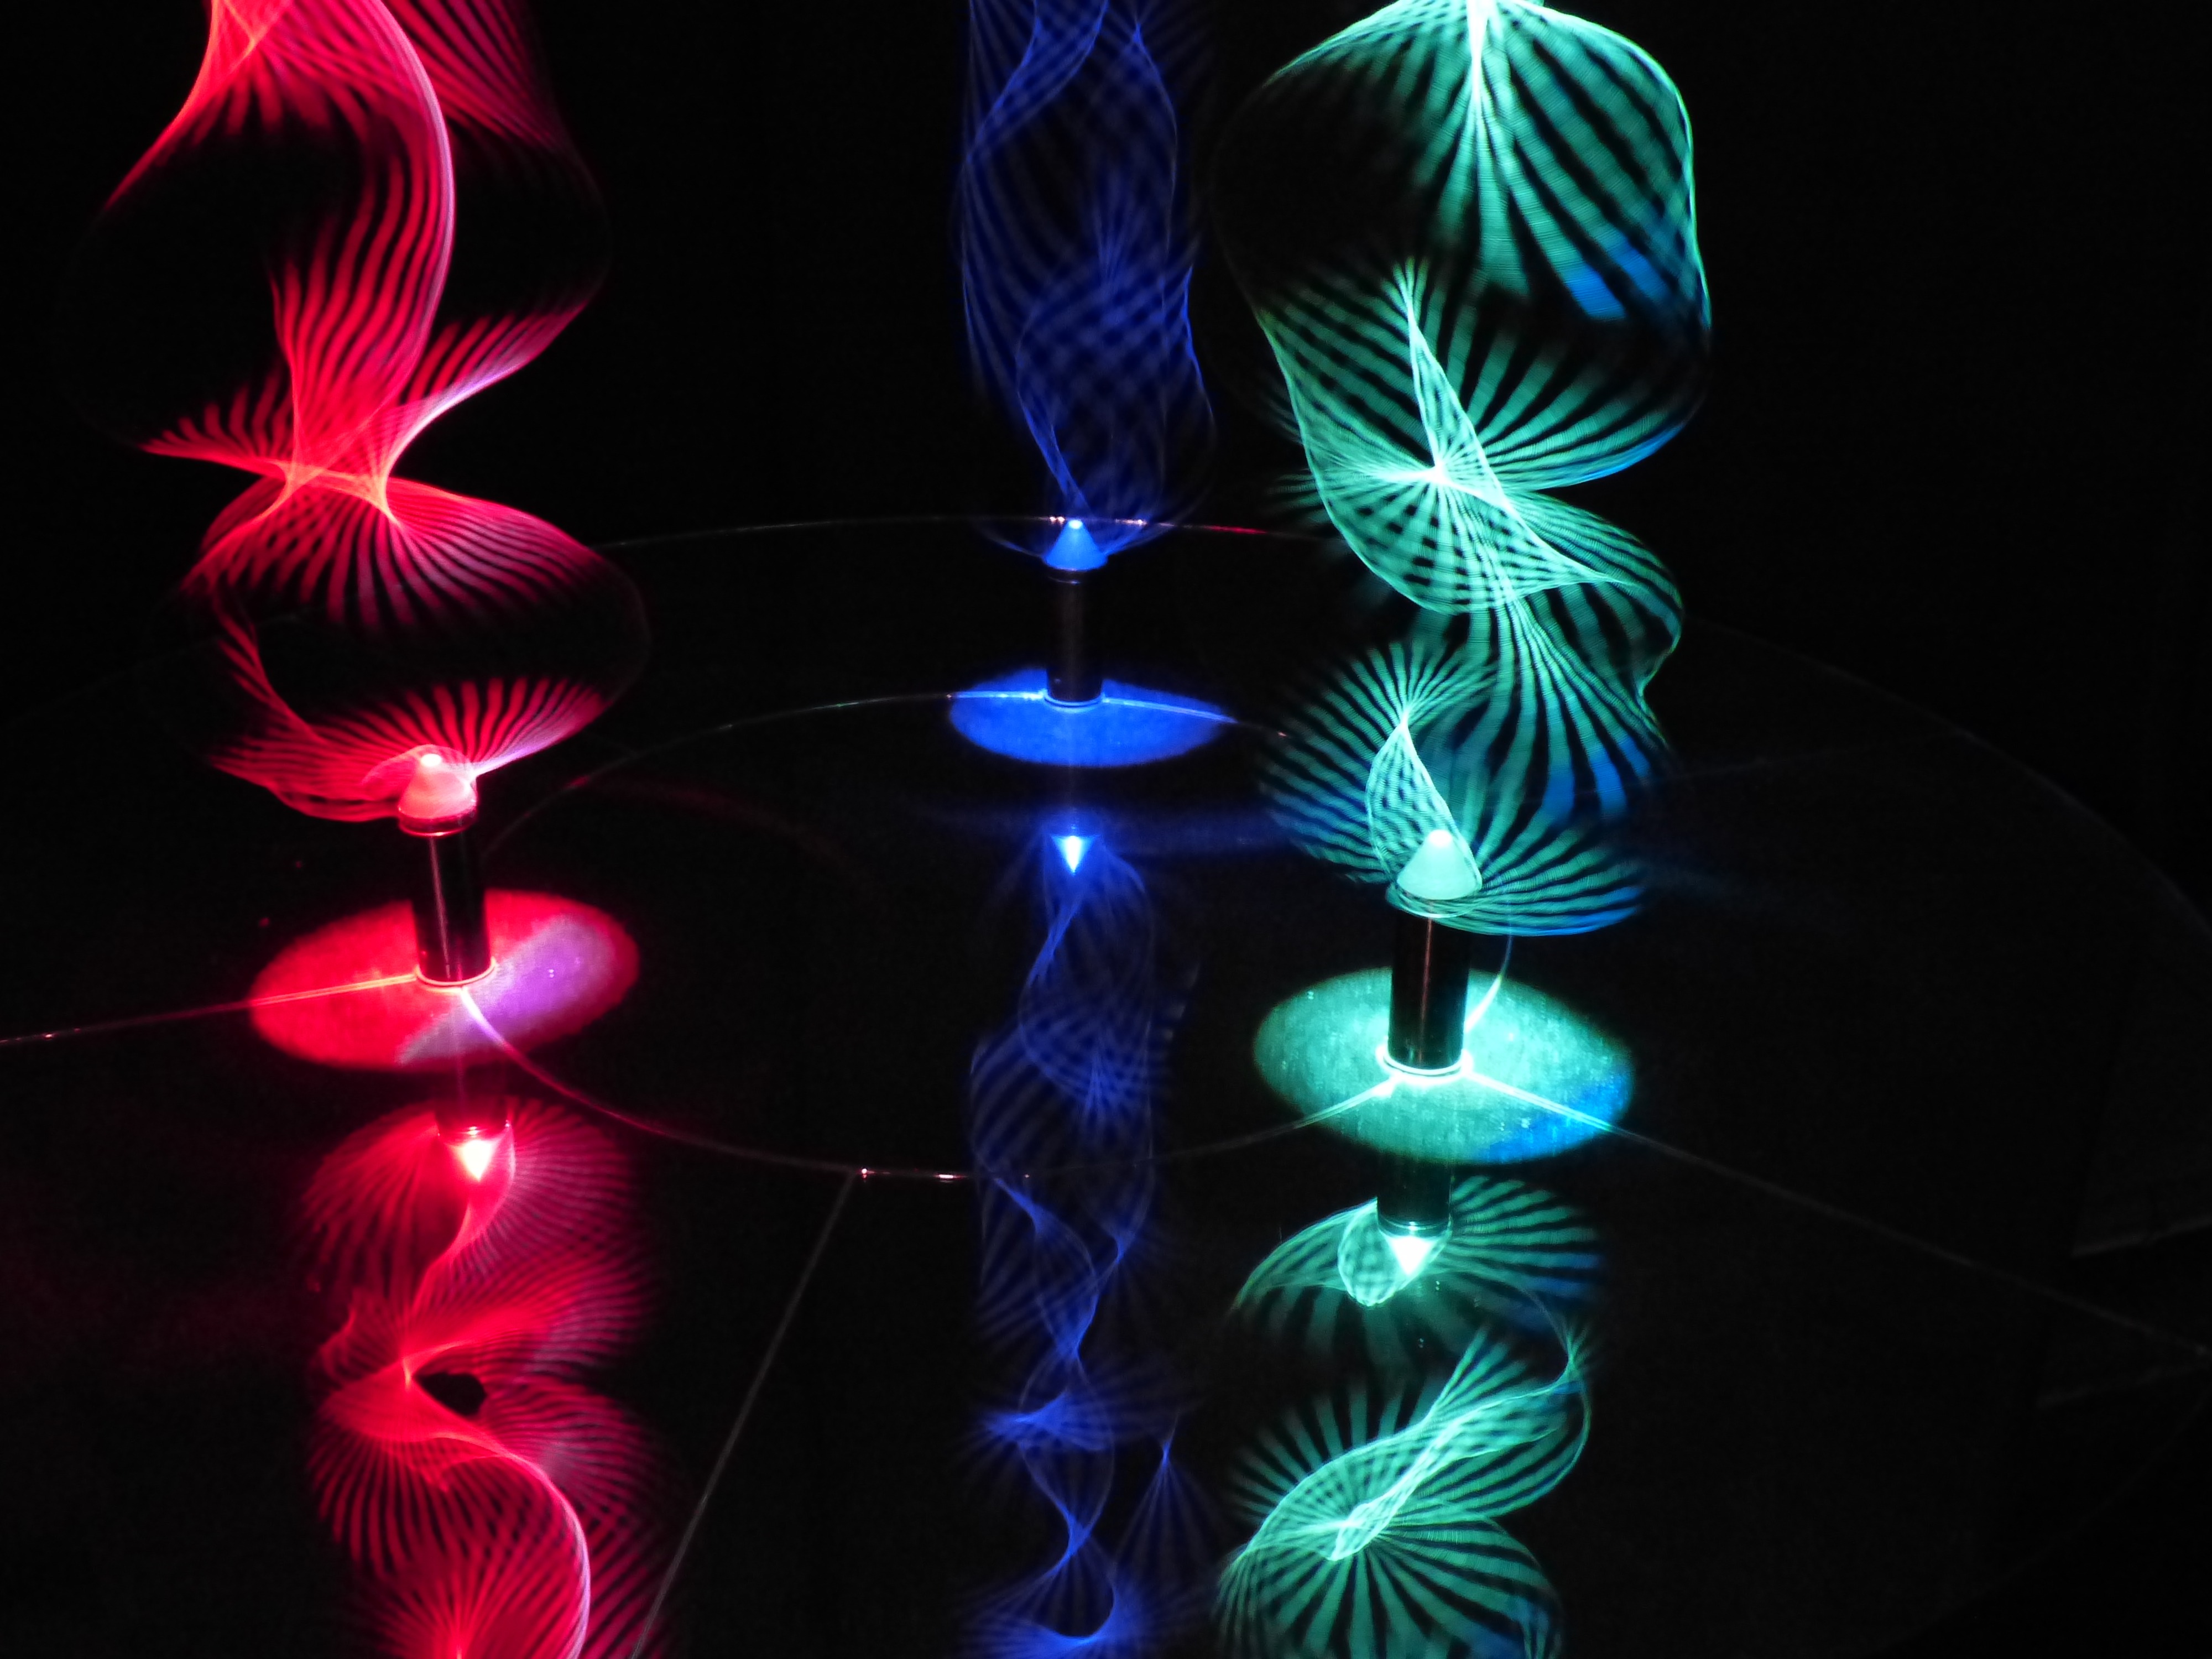
wing, light, petal, line, green, red, color, darkness, blue, colorful, lighting, optics, lichtspiel, experiment, physics, light effect, light effects, fractal art, light spiral, light pillars